1st Light Armored Reconnaissance Battalion

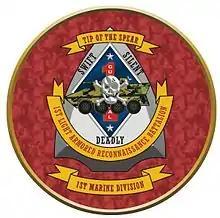
1st LAR Insignia

1st Light Armored Reconnaissance Battalion is a fast and mobilized armored terrestrial reconnaissance battalion of the United States Marine Corps. Nicknamed the "Highlanders," their primary weapon system is the LAV-25 Light Armored Vehicle armed with the M242 25mm Bushmaster chain gun. They fall under the command of the 1st Marine Division and the I Marine Expeditionary Force. The unit is based out of the Marine Corps Base Camp Pendleton, California.